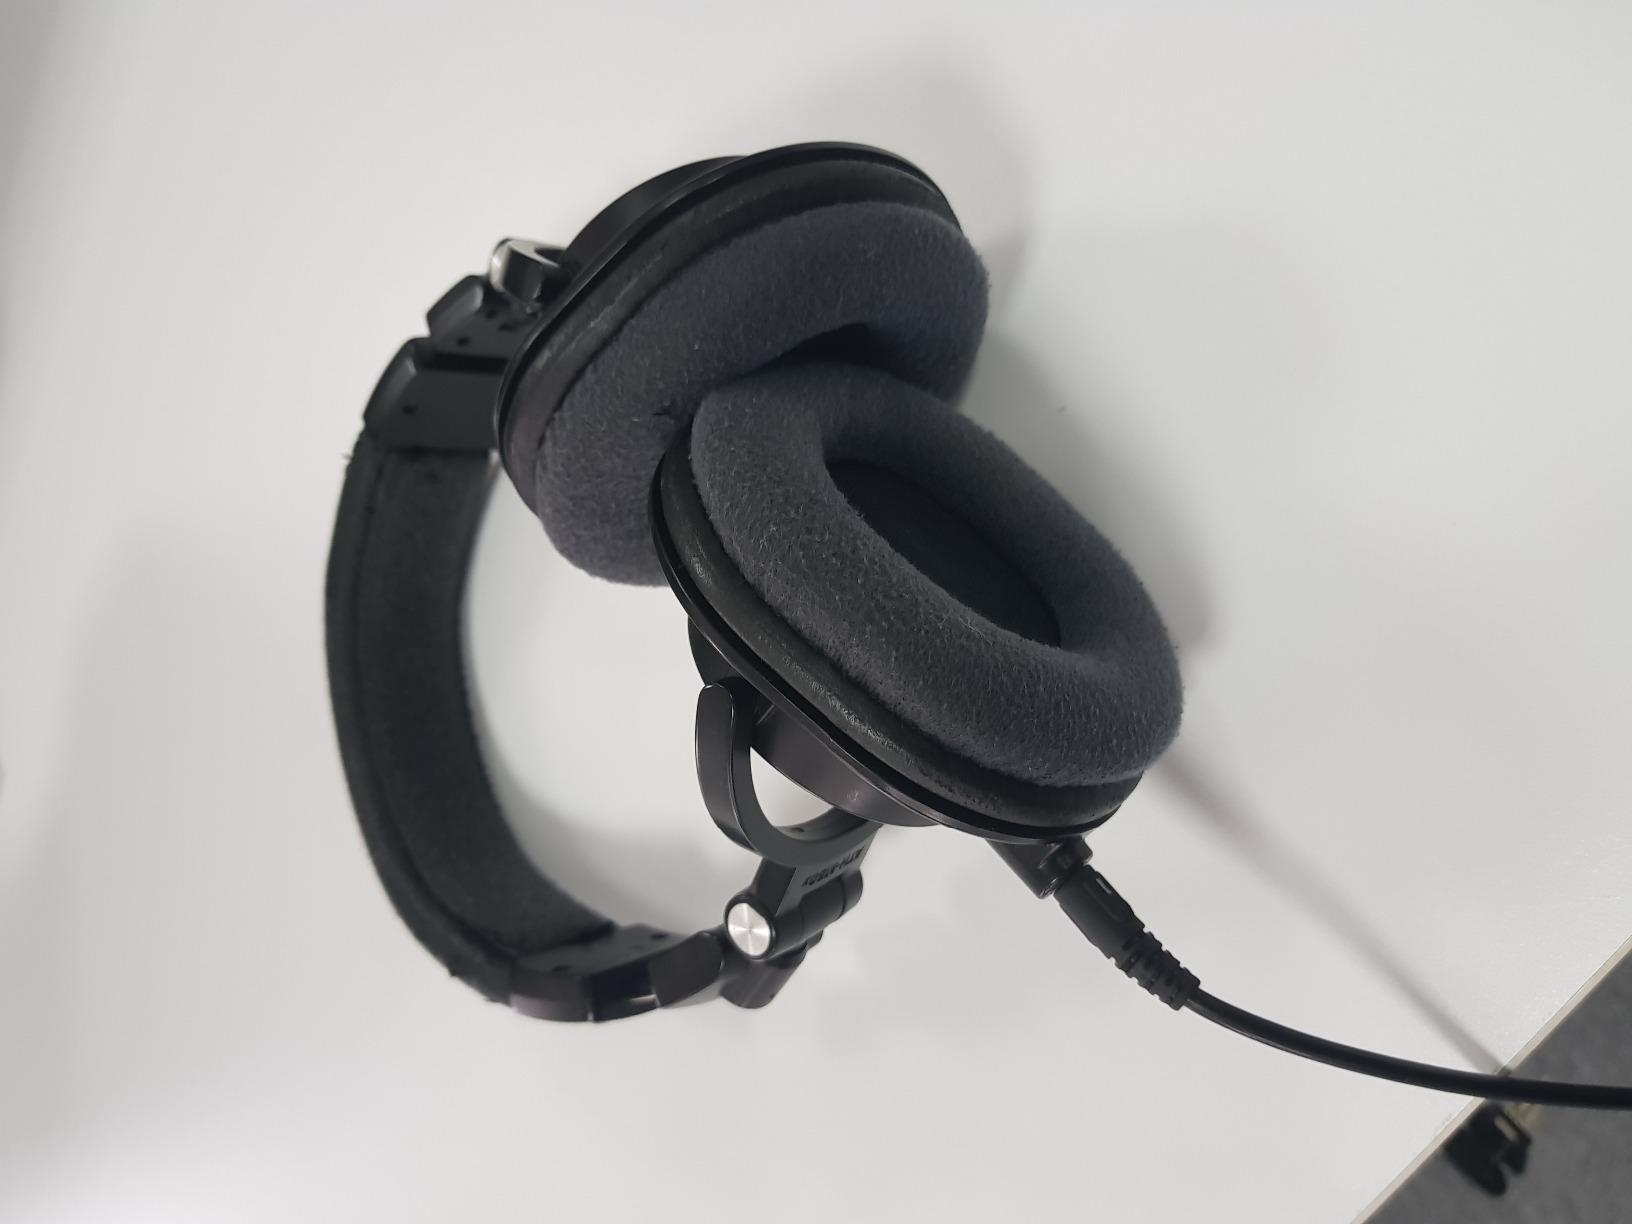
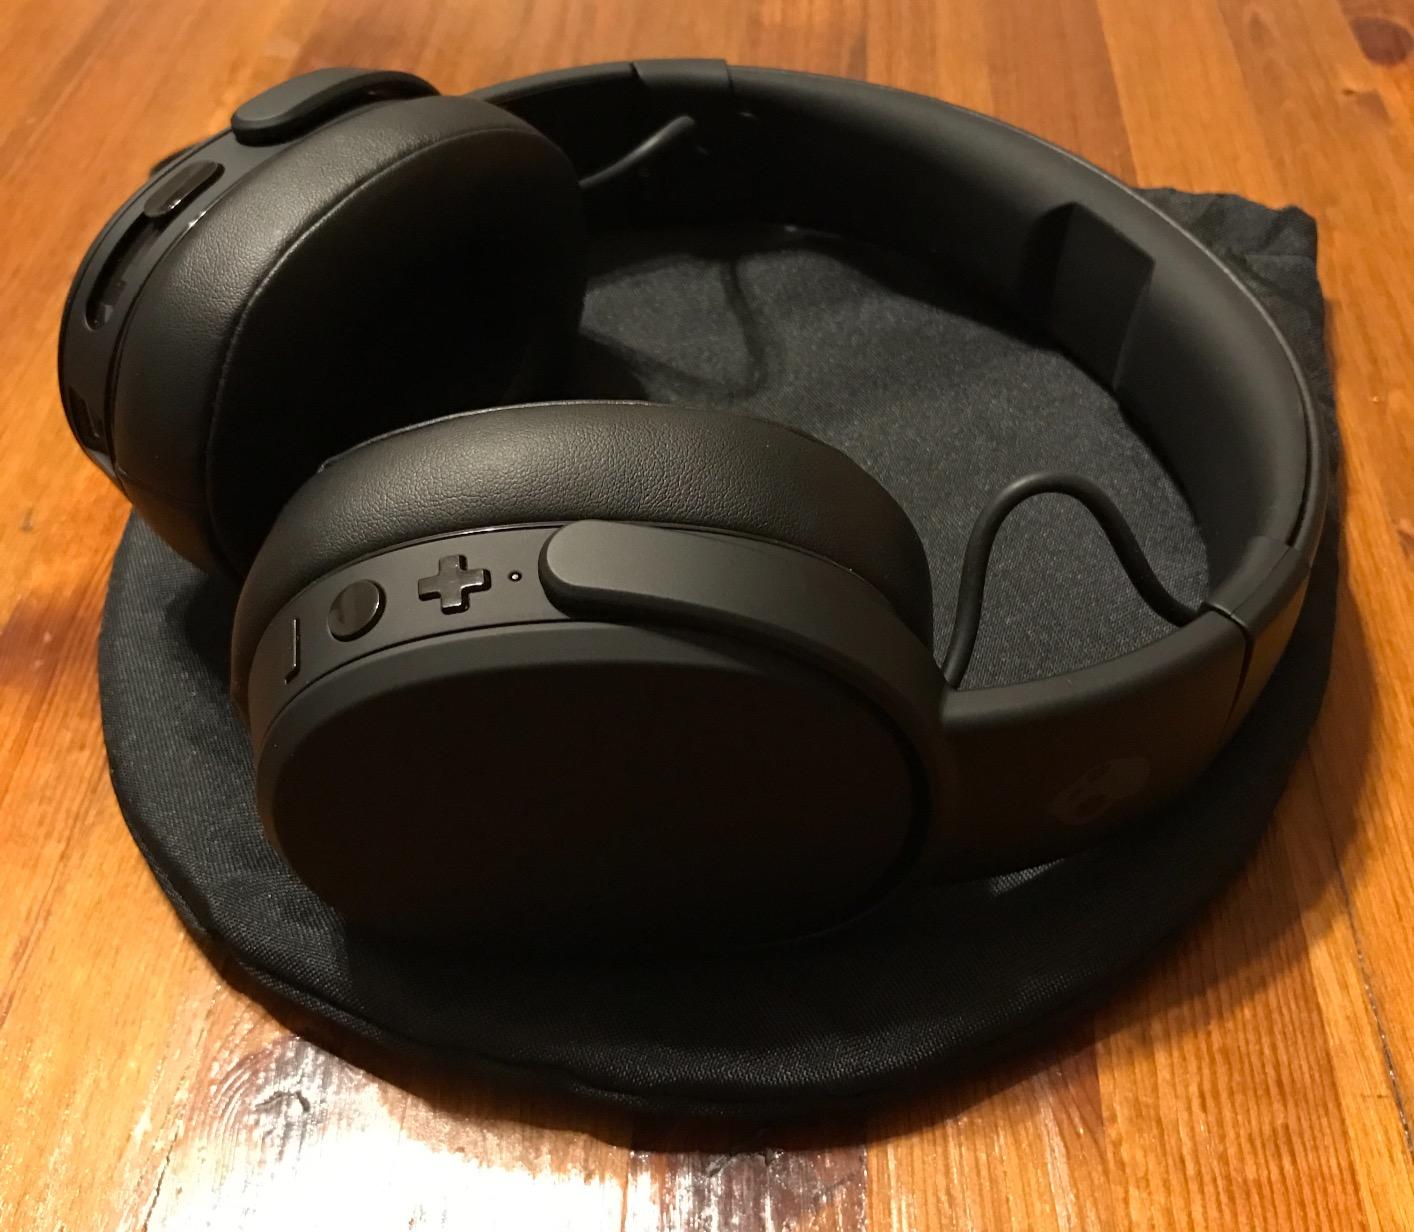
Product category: headphones
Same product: no